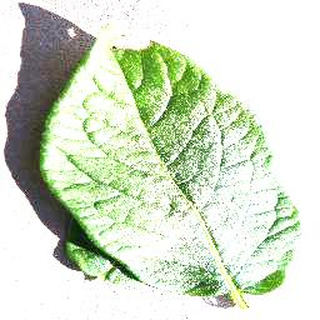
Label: healthy_potato